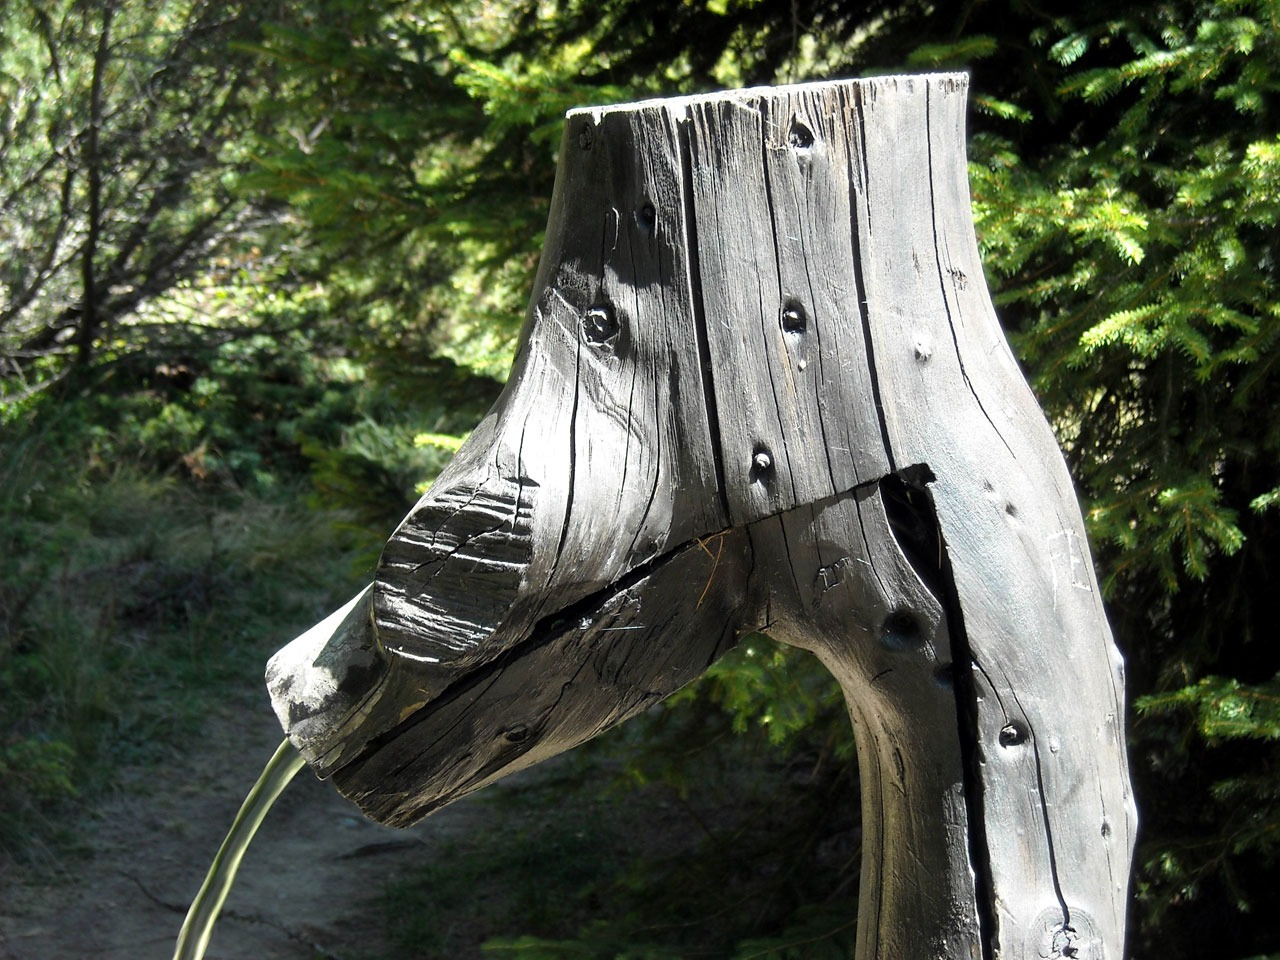
tree, water, nature, mountain, wood, summer, recreation, spring, sculpture, art, holidays, fountain, outdoor structure